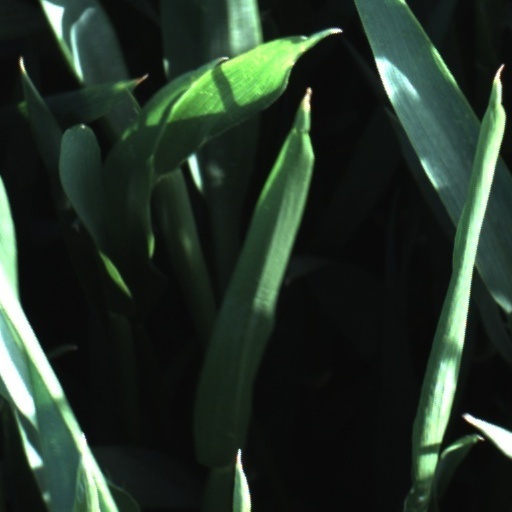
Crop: wheat